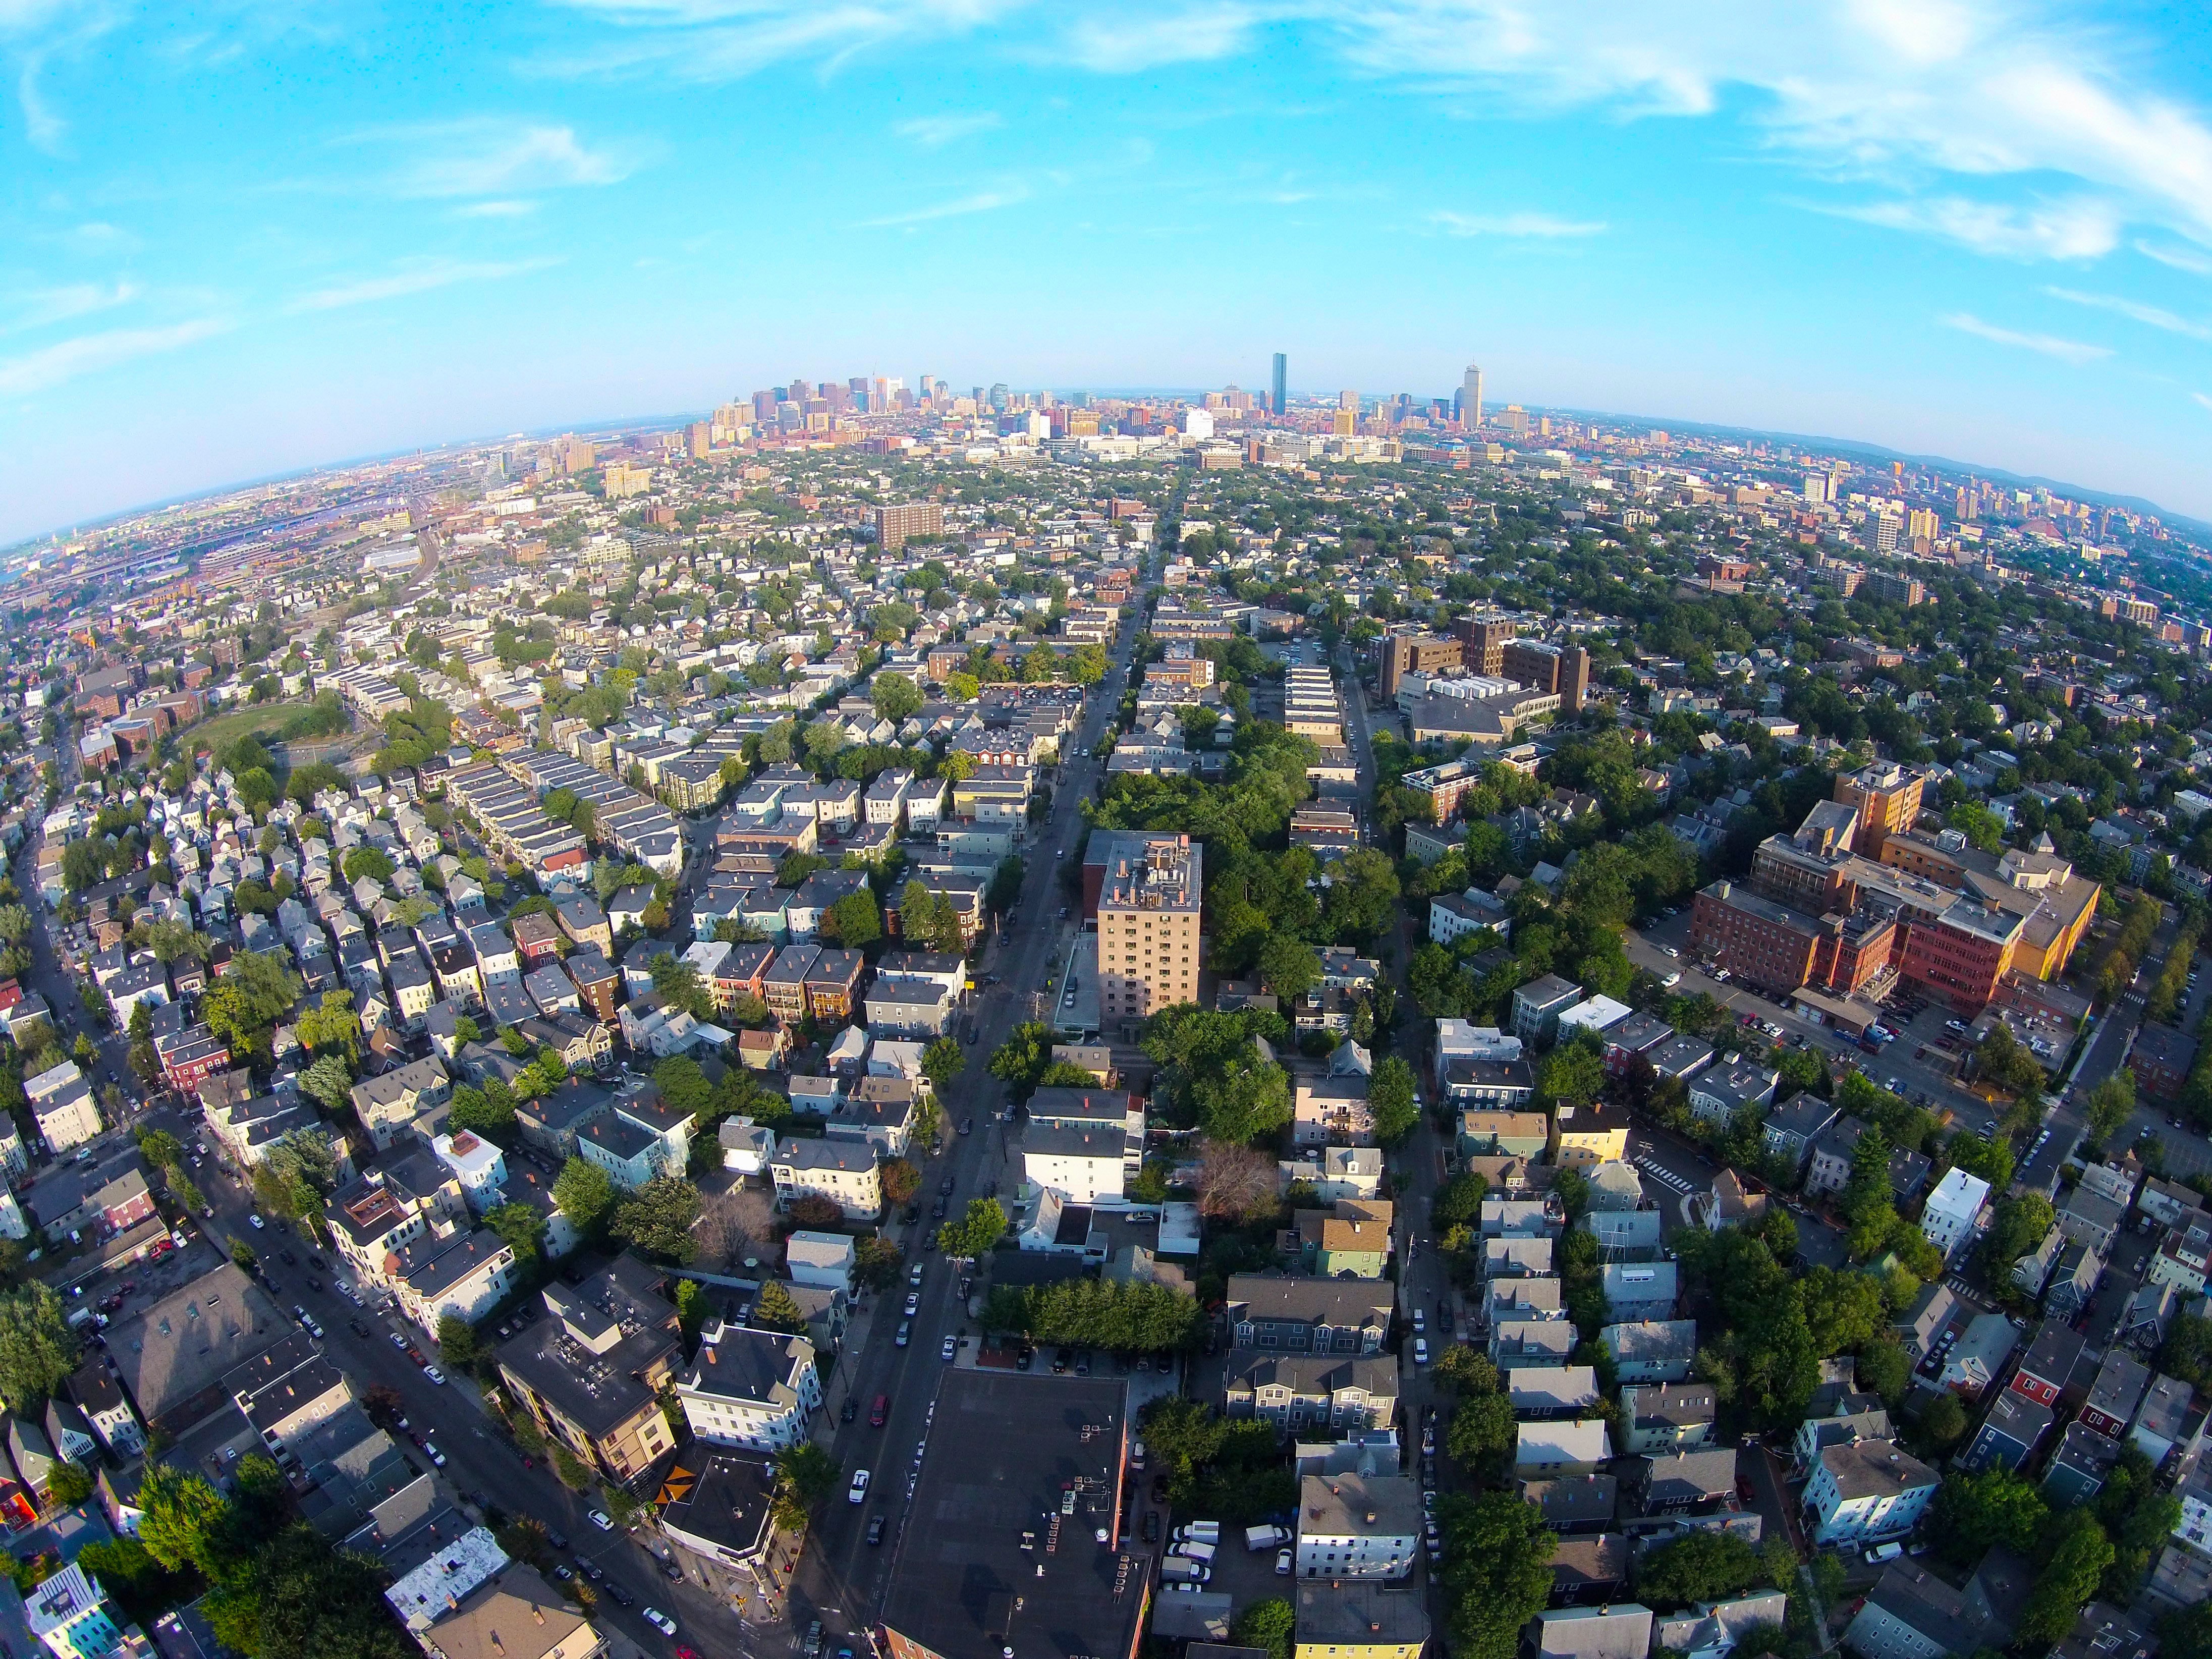
horizon, skyline, photography, town, city, skyscraper, cityscape, panorama, downtown, suburb, tower block, metropolis, neighbourhood, bird's eye view, aerial photography, urban area, residential area, human settlement, atmosphere of earth, metropolitan area